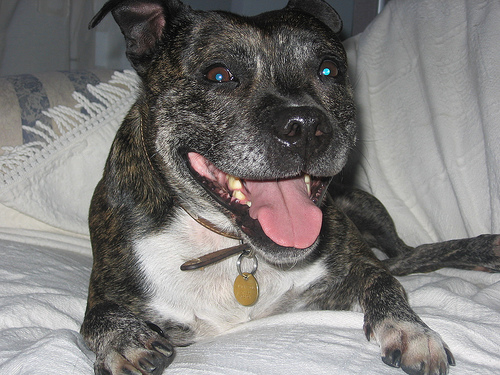
Breed: staffordshire bull terrier